St. Charles Streetcar Line

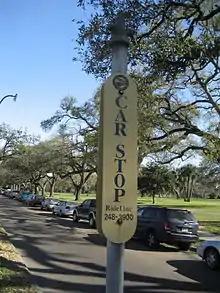
Typical car stop signage along the line.

In 1972 automatic fareboxes were introduced, and the job of a separate conductor was eliminated from the streetcars. The line still has one of the Ford, Bacon & Davis 1894 vintage cars in running condition. Although it is not used for passenger service, it stays busy with work operations such as track sanding. The rest of the line's cars date from 1923–24.